Speedwell Motor Car Company

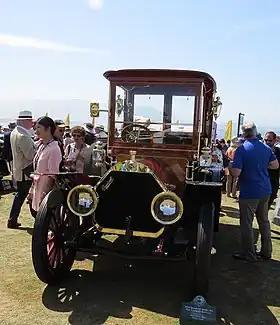

The Speedwell Motor Car Company was a Brass Era American automobile manufacturing company established by Pierce Davies Schenck that produced cars from 1907 to 1914. The Great Dayton Flood of 1913 greatly damaged the Speedwell factory and inventory, and the company entered receivership in 1915 after having built an estimated 4,000 cars and trucks.